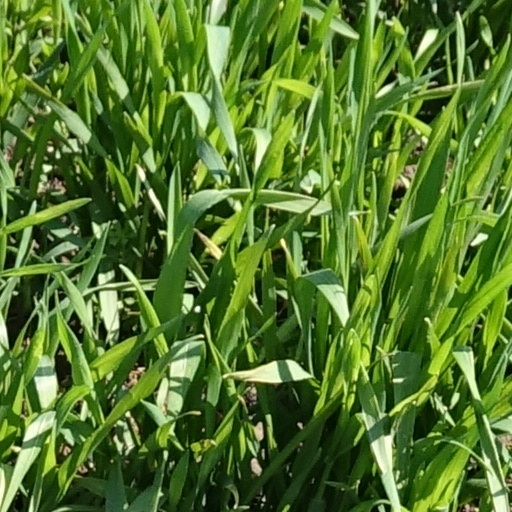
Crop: wheat